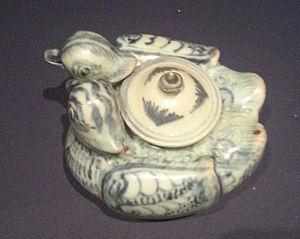
Theière en porcelaine représentant un couple de canards mandarins, produit à Jingdezhen, datant de la Dynastie Yuan et retrouvé aux Philippines. Exposé pendant l'exposition «